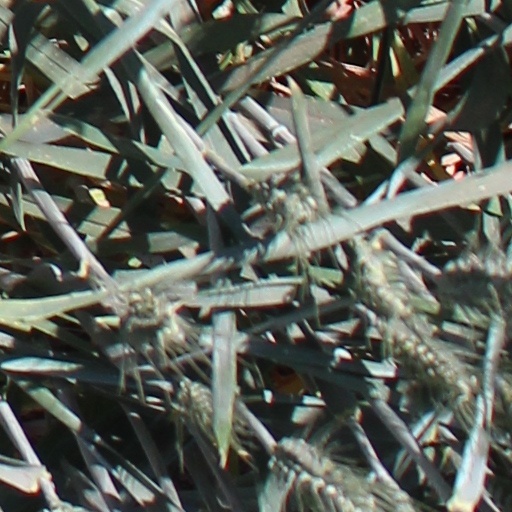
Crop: wheat